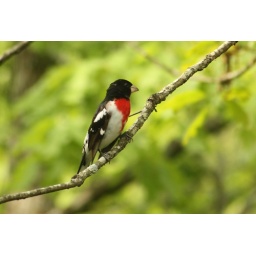
Was in the kitchen and looked up due to the bird call.